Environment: real
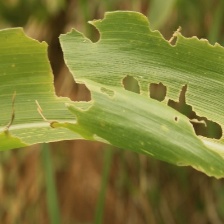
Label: fall_armyworm